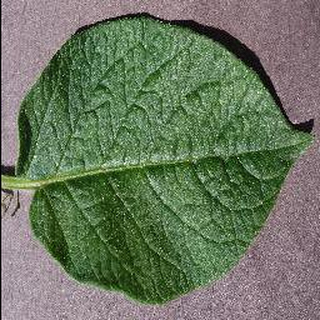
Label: healthy_potato